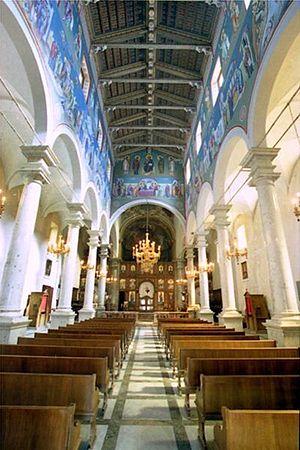
La cathédrale de Piana degli Albanesi est une église catholique romaine de Piana degli Albanesi, en Italie. Il s'agit de la cathédrale de l'éparchie de Piana degli Albanesi.